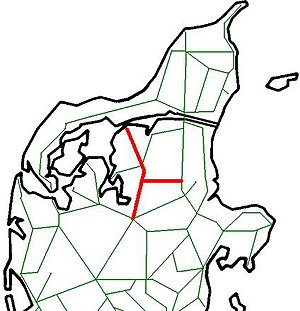
Himmerlandsbanerne
Banernes placering
Himmerlandsbanerne var en statsbane og en privatbane, der med Aalestrup som knudepunkt forbandt Løgstør med Viborg og Hobro.